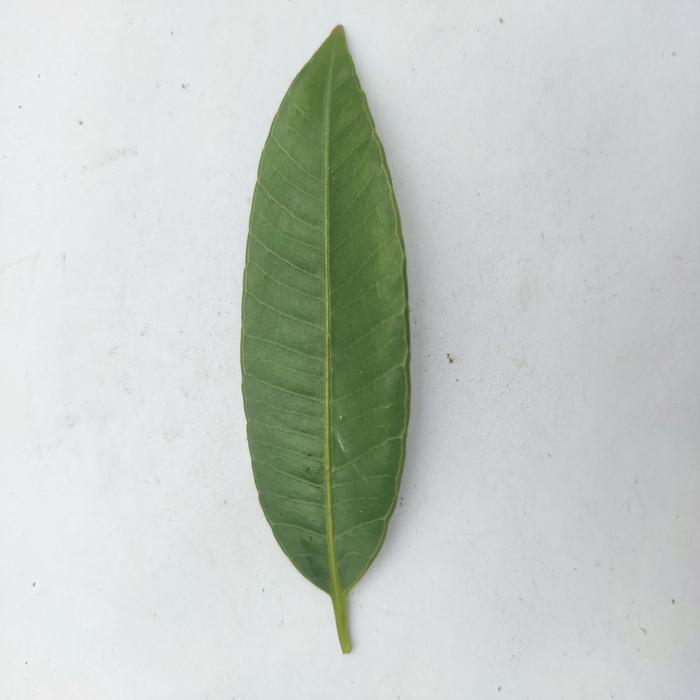
Crop: Hog Plum
Leaf condition: Heathy_Leaf